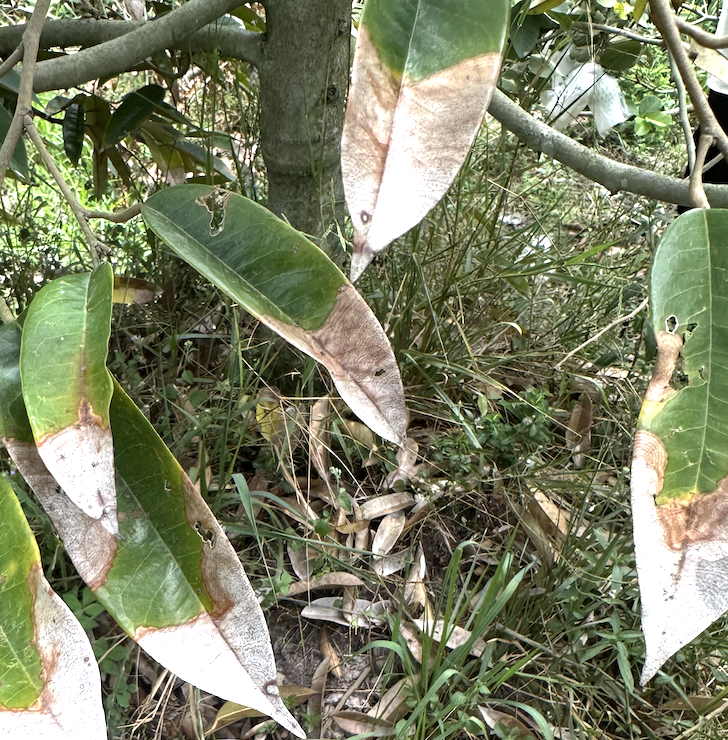
Label: anthracnose_disease